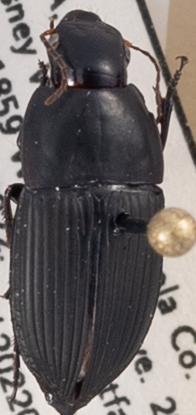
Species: Anisodactylus haplomus
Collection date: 2022-05-31
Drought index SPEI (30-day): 0.502
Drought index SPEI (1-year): -0.32
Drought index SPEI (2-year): -0.114